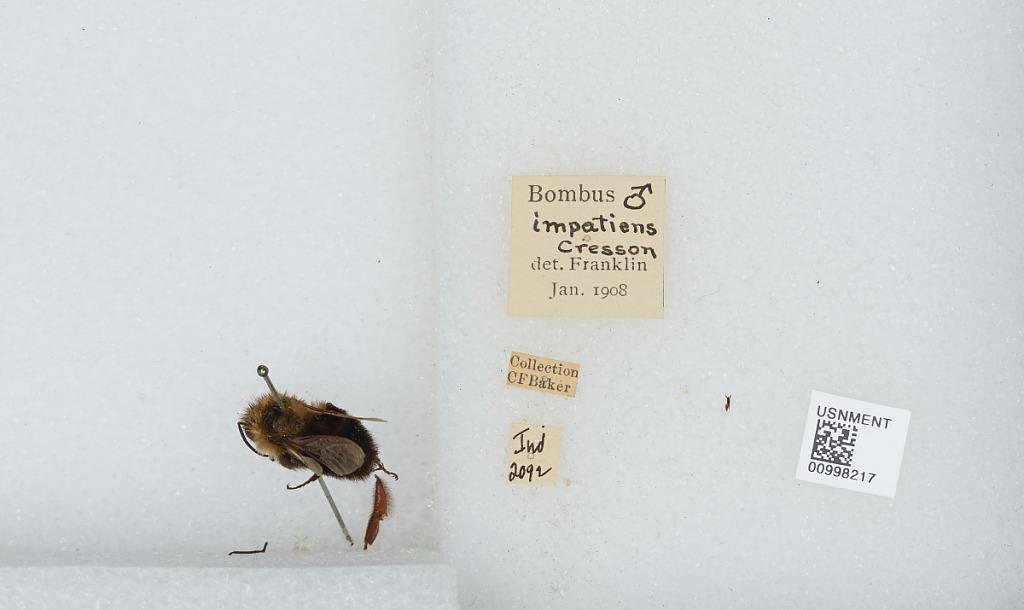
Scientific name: Bombus (Pyrobombus) impatiens Cresson
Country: United States
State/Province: Indiana
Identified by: Franklin